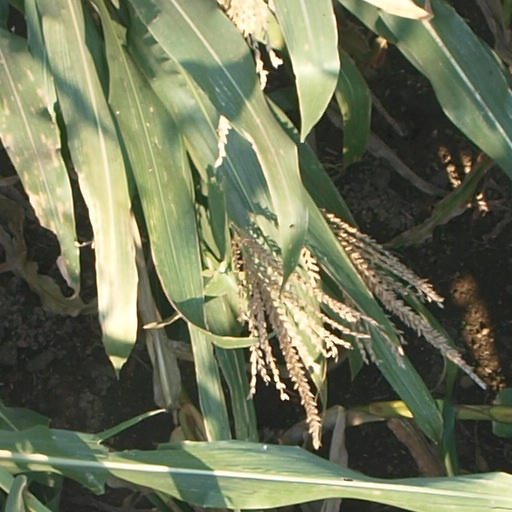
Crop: maize; corn